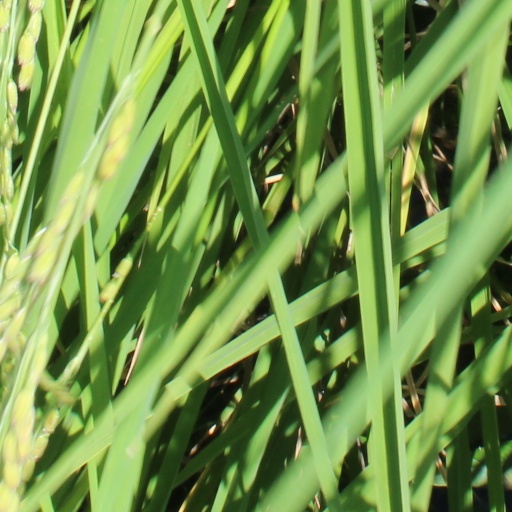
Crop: rice